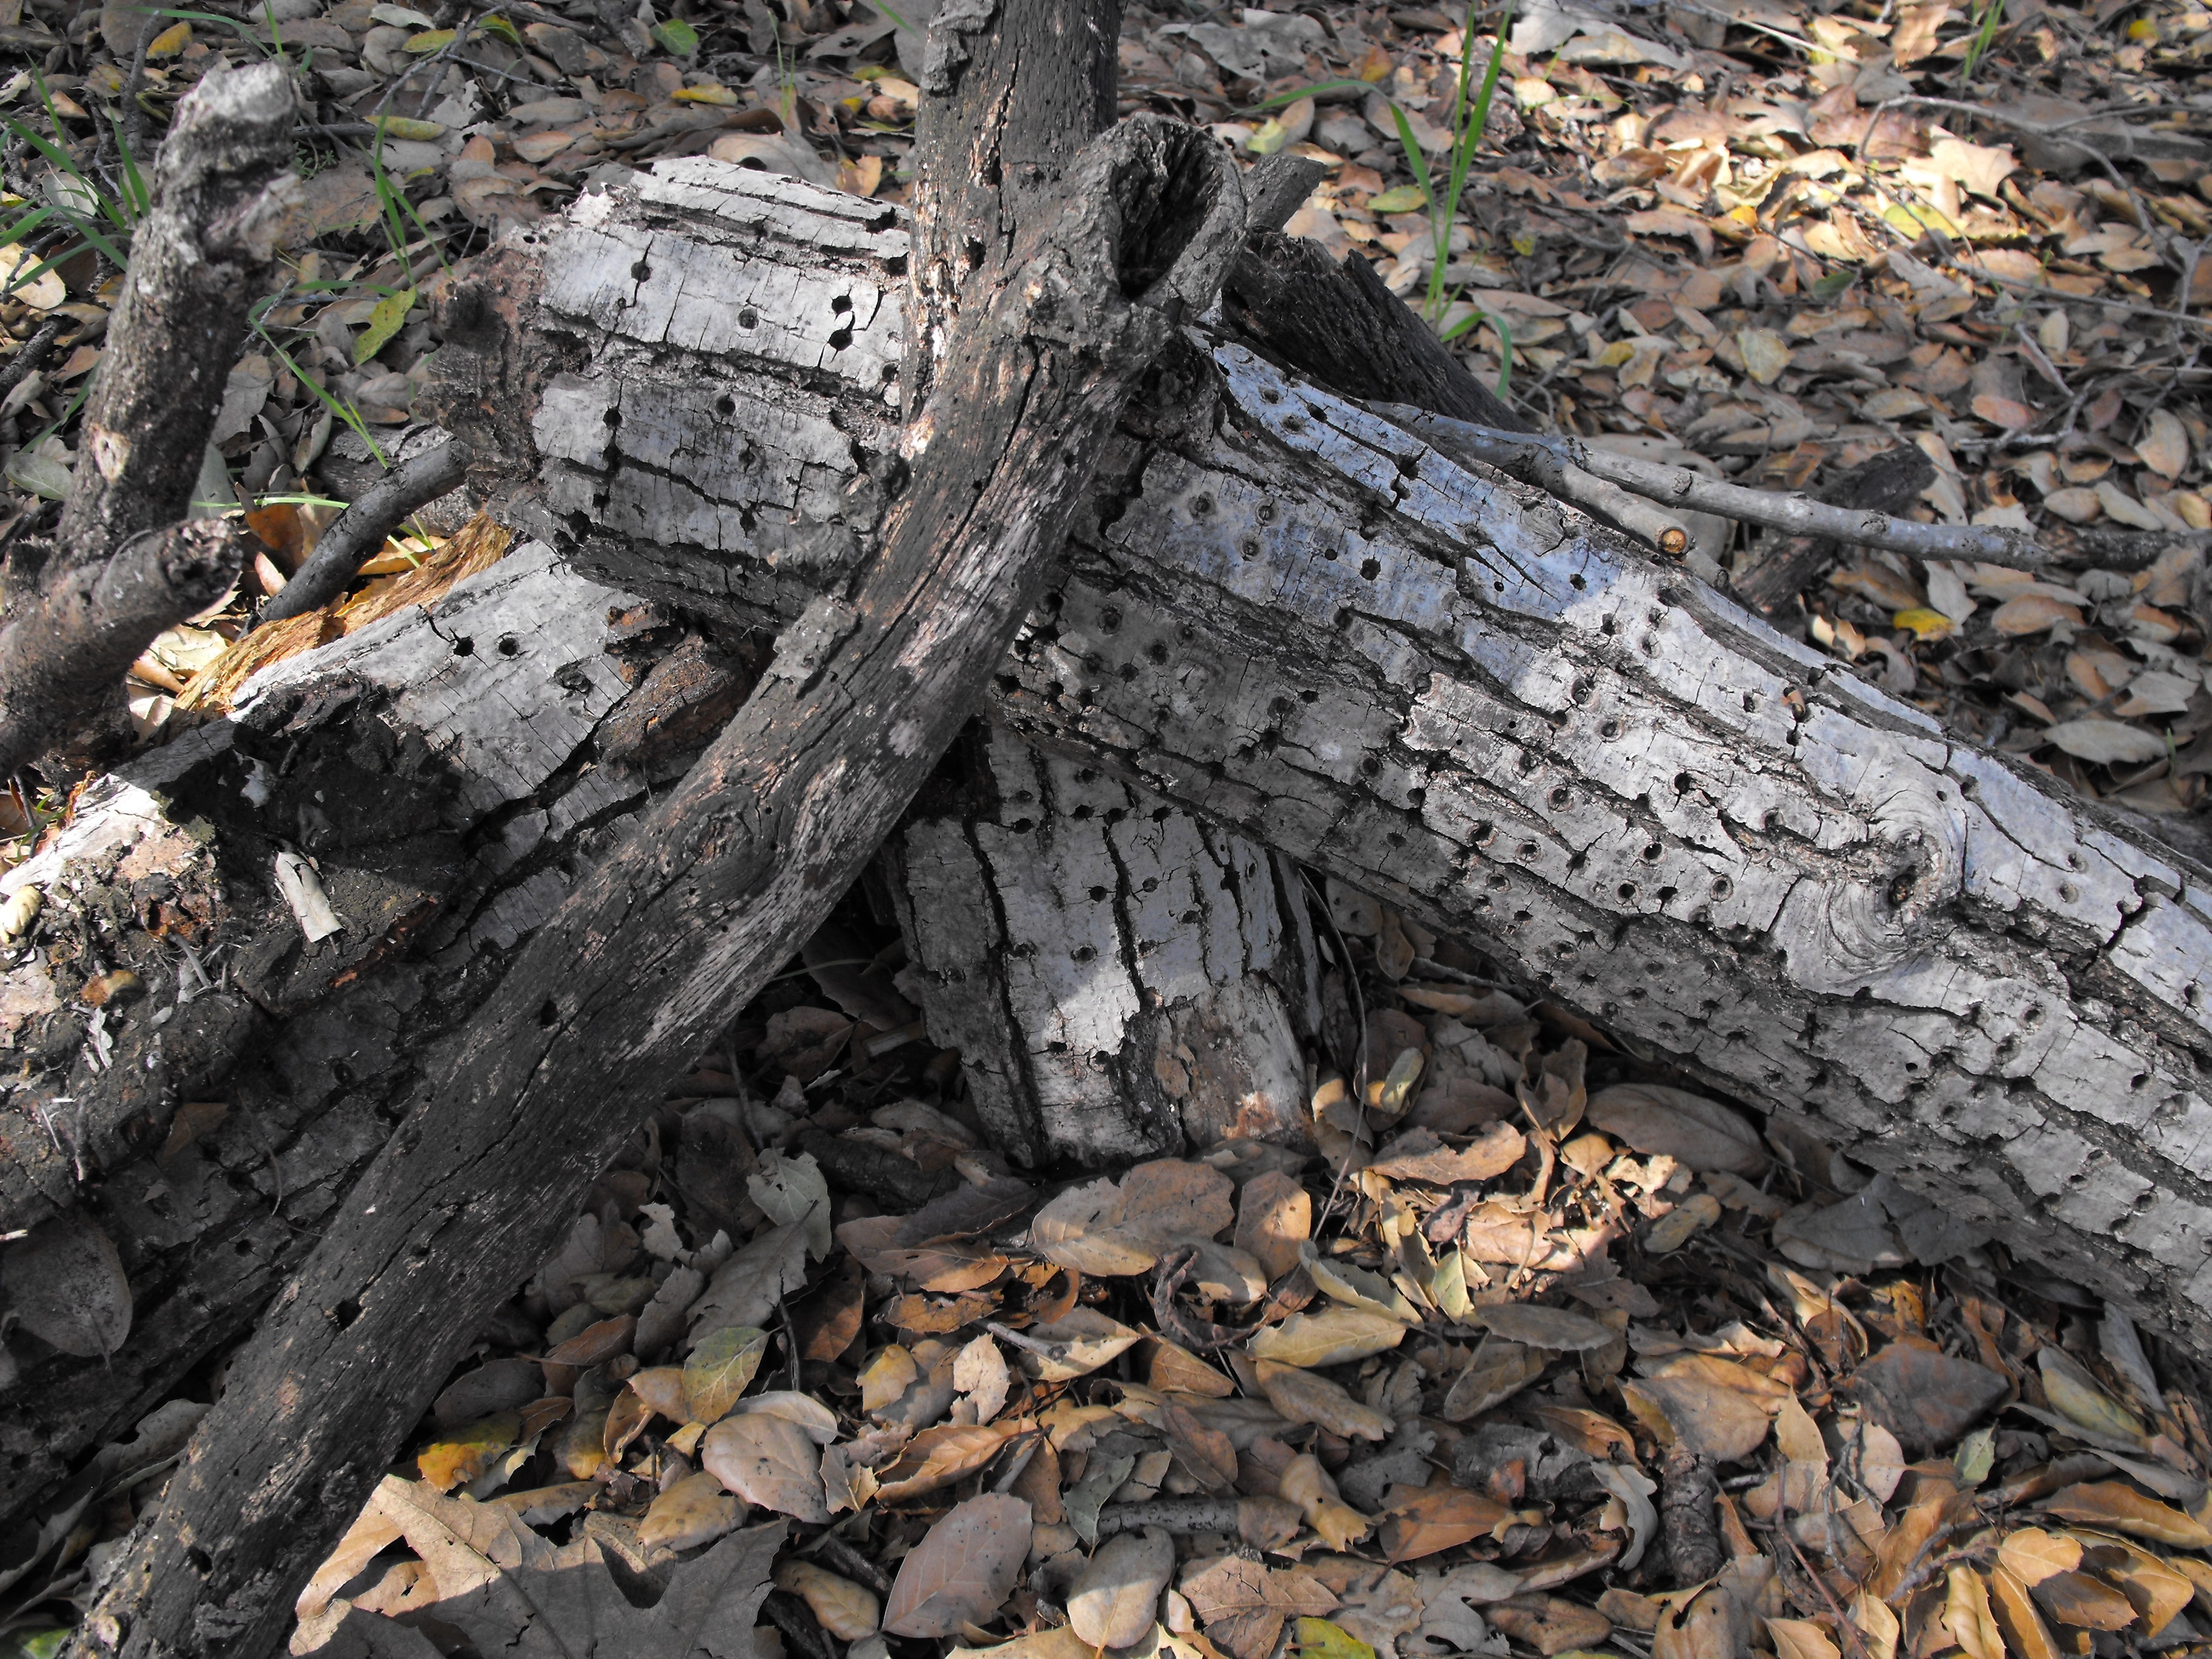
tree, forest, rock, wood, wall, dry, environment, insect, natural, soil, ecology, rubble, geology, ruins, rotting, woodpecker, geological phenomenon, rotted